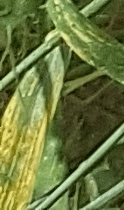
Label: Wheat___Yellow_Rust